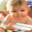
Label: baby